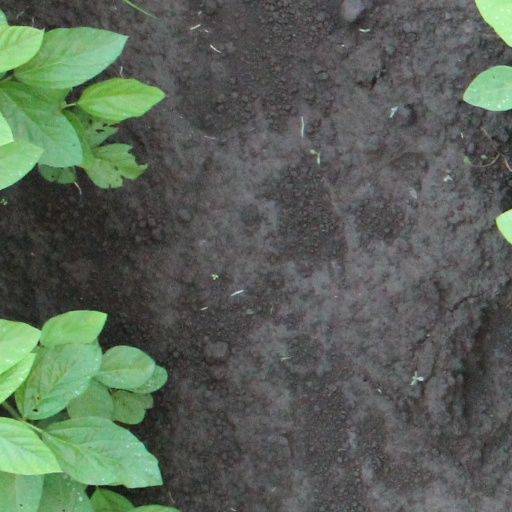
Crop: soybean